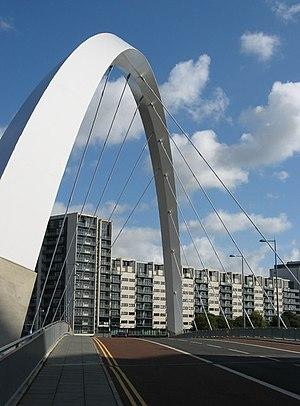
Le Clyde Arc est un pont routier qui enjambe le fleuve Clyde à Glasgow en Écosse.